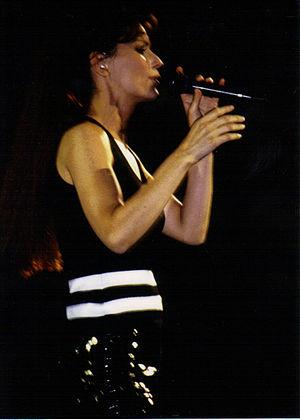
Shania Twain, de son vrai nom Eilleen Regina Edwards, est une chanteuse de country canadienne née le 28 août 1965 à Windsor, en Ontario.